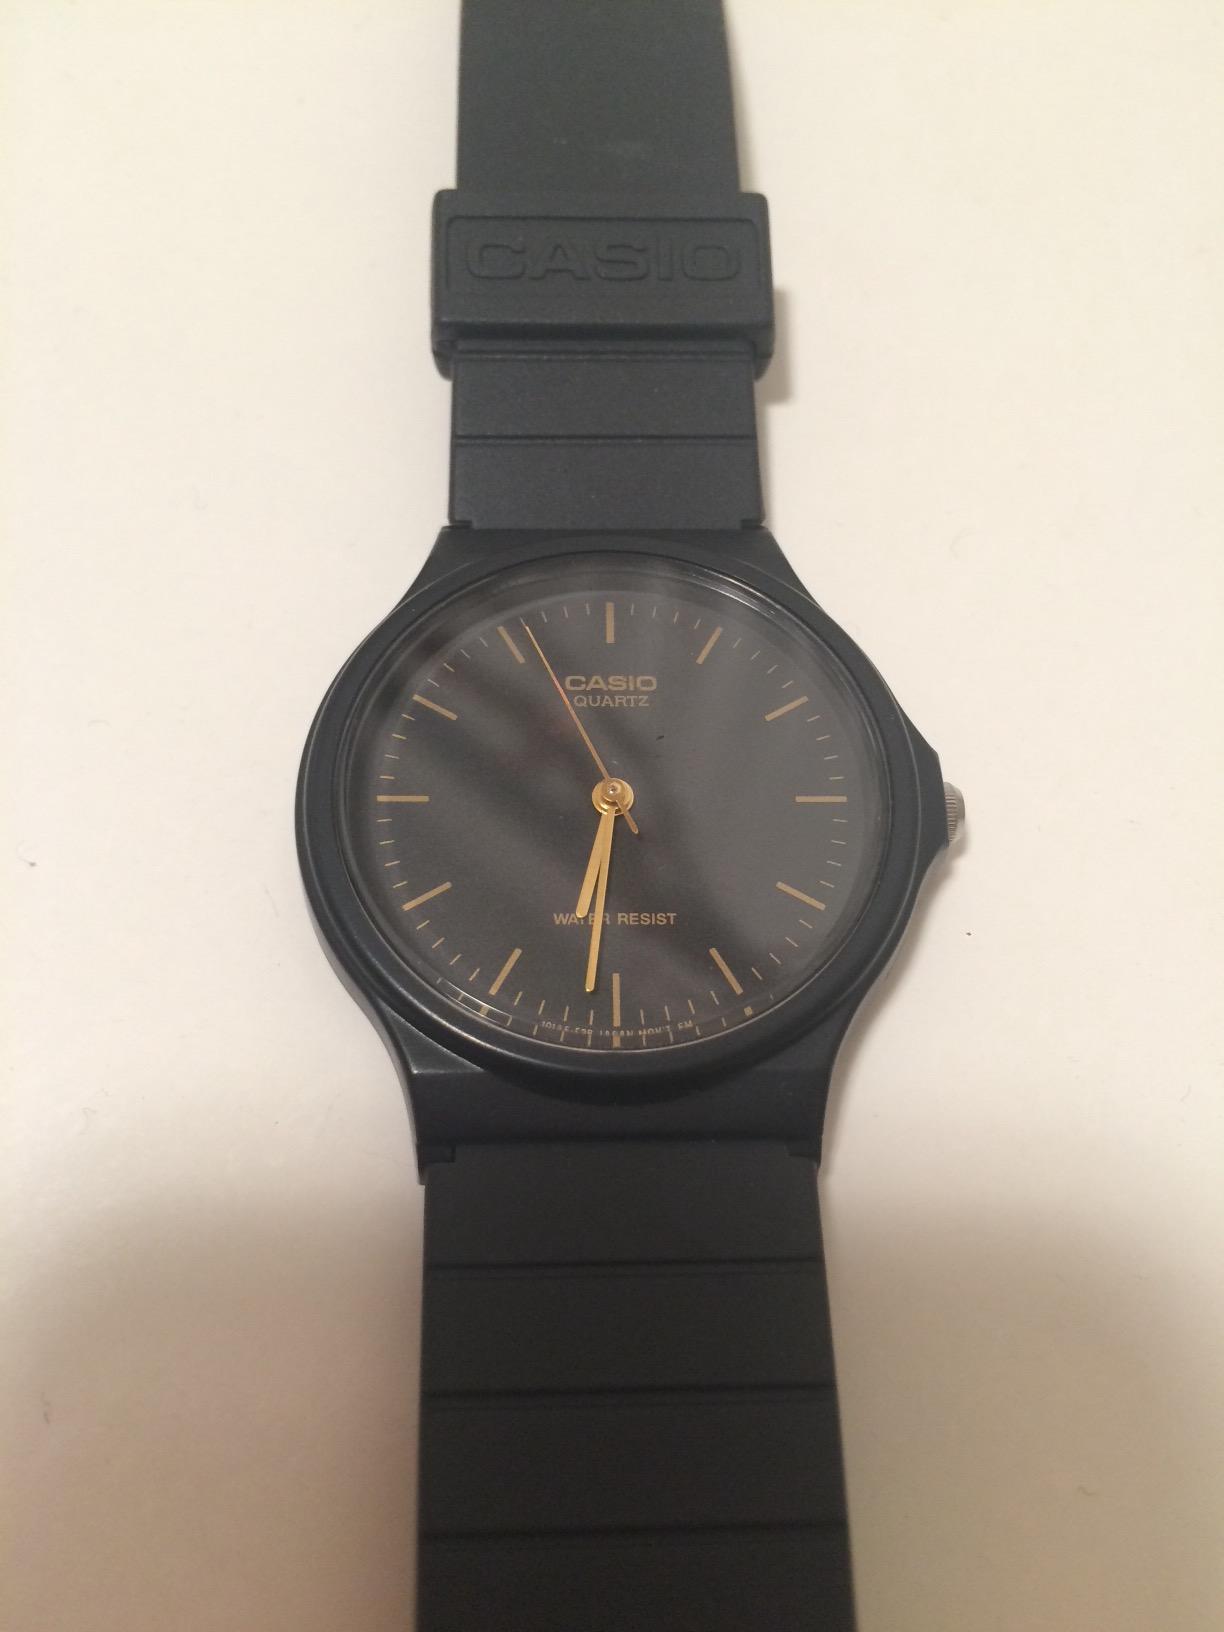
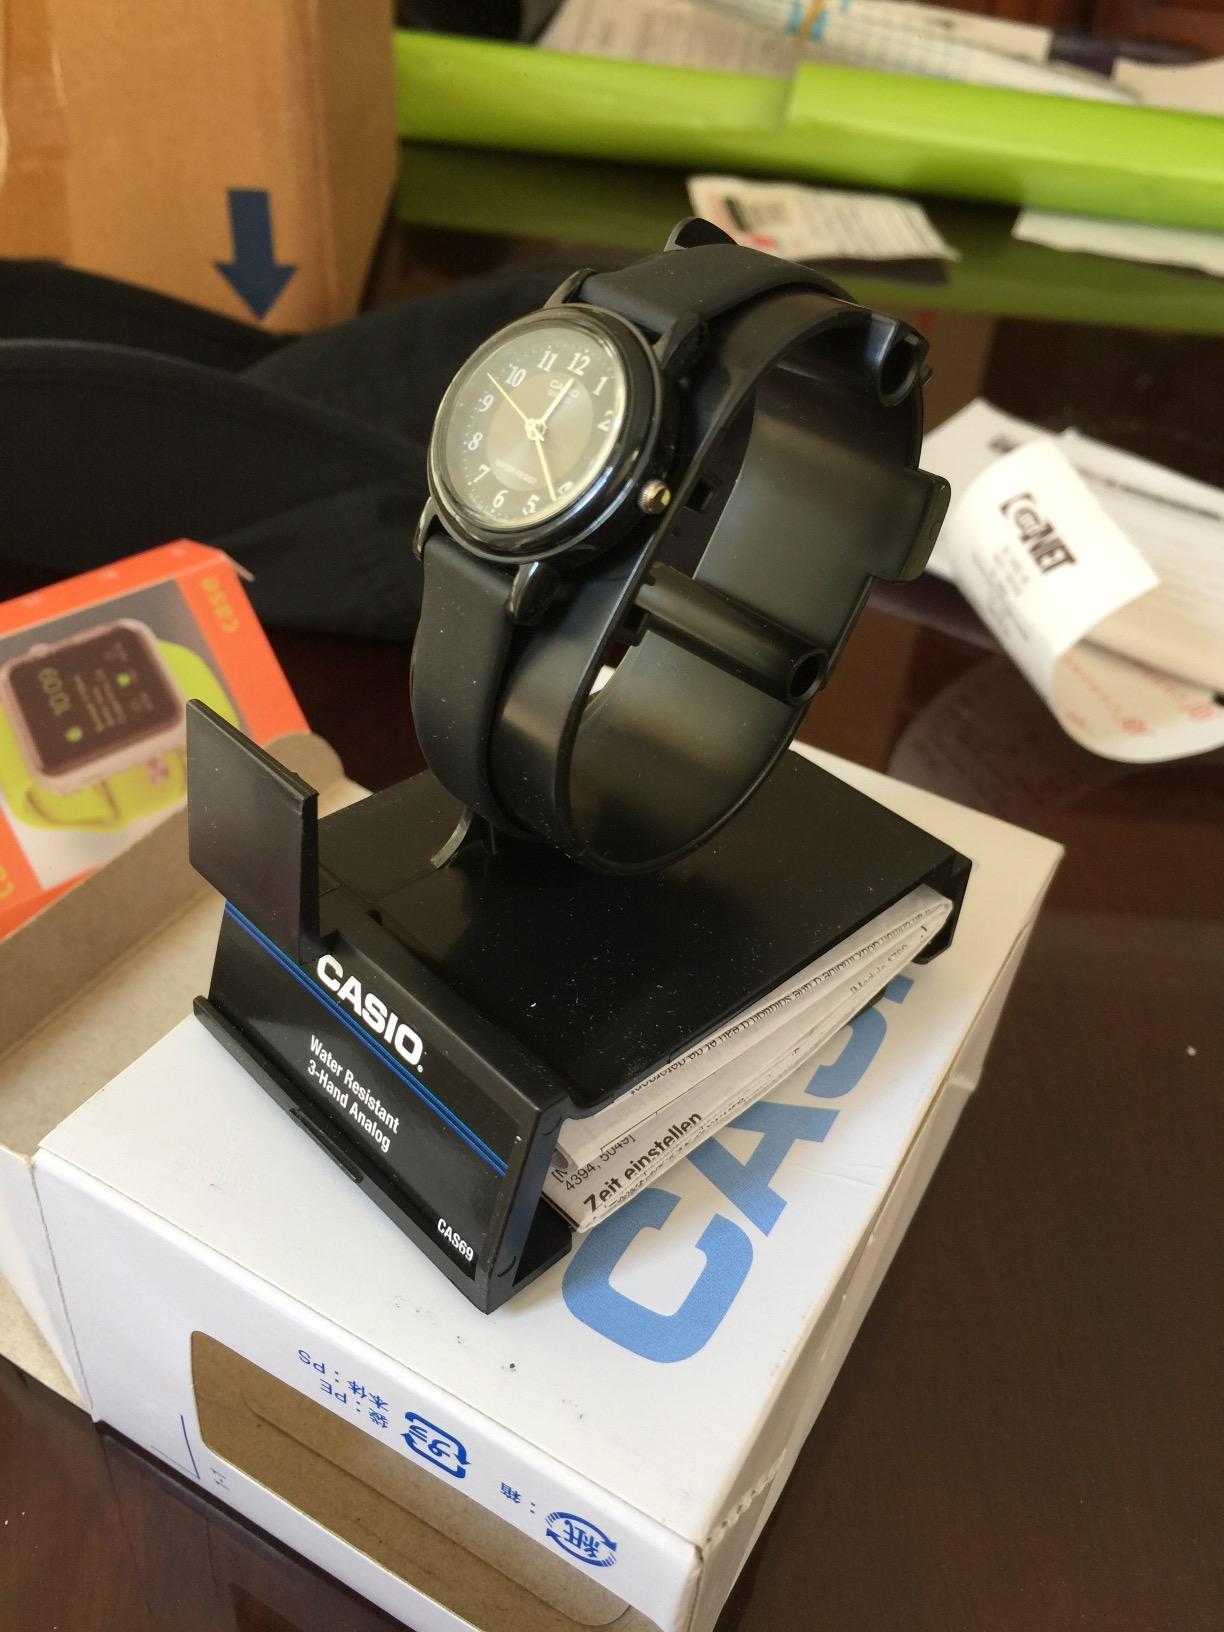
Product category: accessories_watch
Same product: no